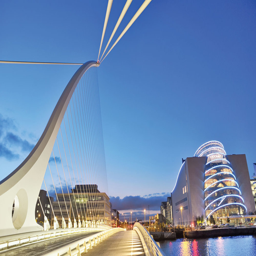
a sunset view in the background